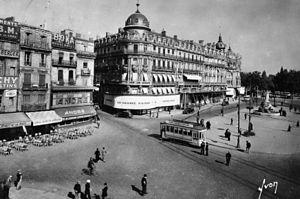
Transports en commun de Montpellier - Place de la Comédie - Motrice Brill vestibulée et rénovée à la fin de l'exploitation.
Le réseau de transport en commun de Montpellier Méditerranée Métropole est constitué de 4 lignes de tramways et de nombreuses lignes de bus.
Cette page concerne l'année 1947 du calendrier grégorien.